Huaynaputina

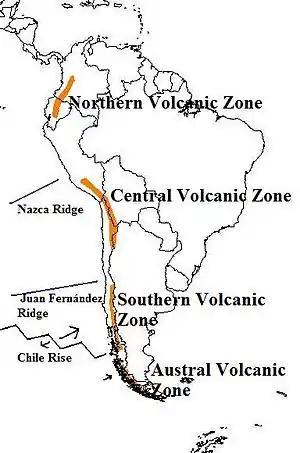
There are four separate volcanic belts in the Andes, as there are gaps without volcanism between them

The oceanic Nazca tectonic plate is subducting at a rate of beneath the continental part of the South American tectonic plate; this process is responsible for volcanic activity and the uplift of the Andes mountains and of the Altiplano plateau. The subduction is oblique, leading to strike-slip faulting. Volcanic activity does not occur along the entire length of the Andes; where subduction is shallow, there are gaps with little volcanic activity. Between these gaps lie volcanic belts: the Northern Volcanic Zone, the Central Volcanic Zone, the Southern Volcanic Zone and the Austral Volcanic Zone.